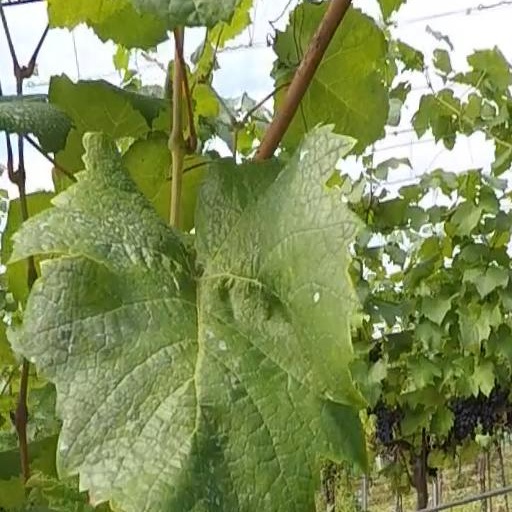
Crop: grape